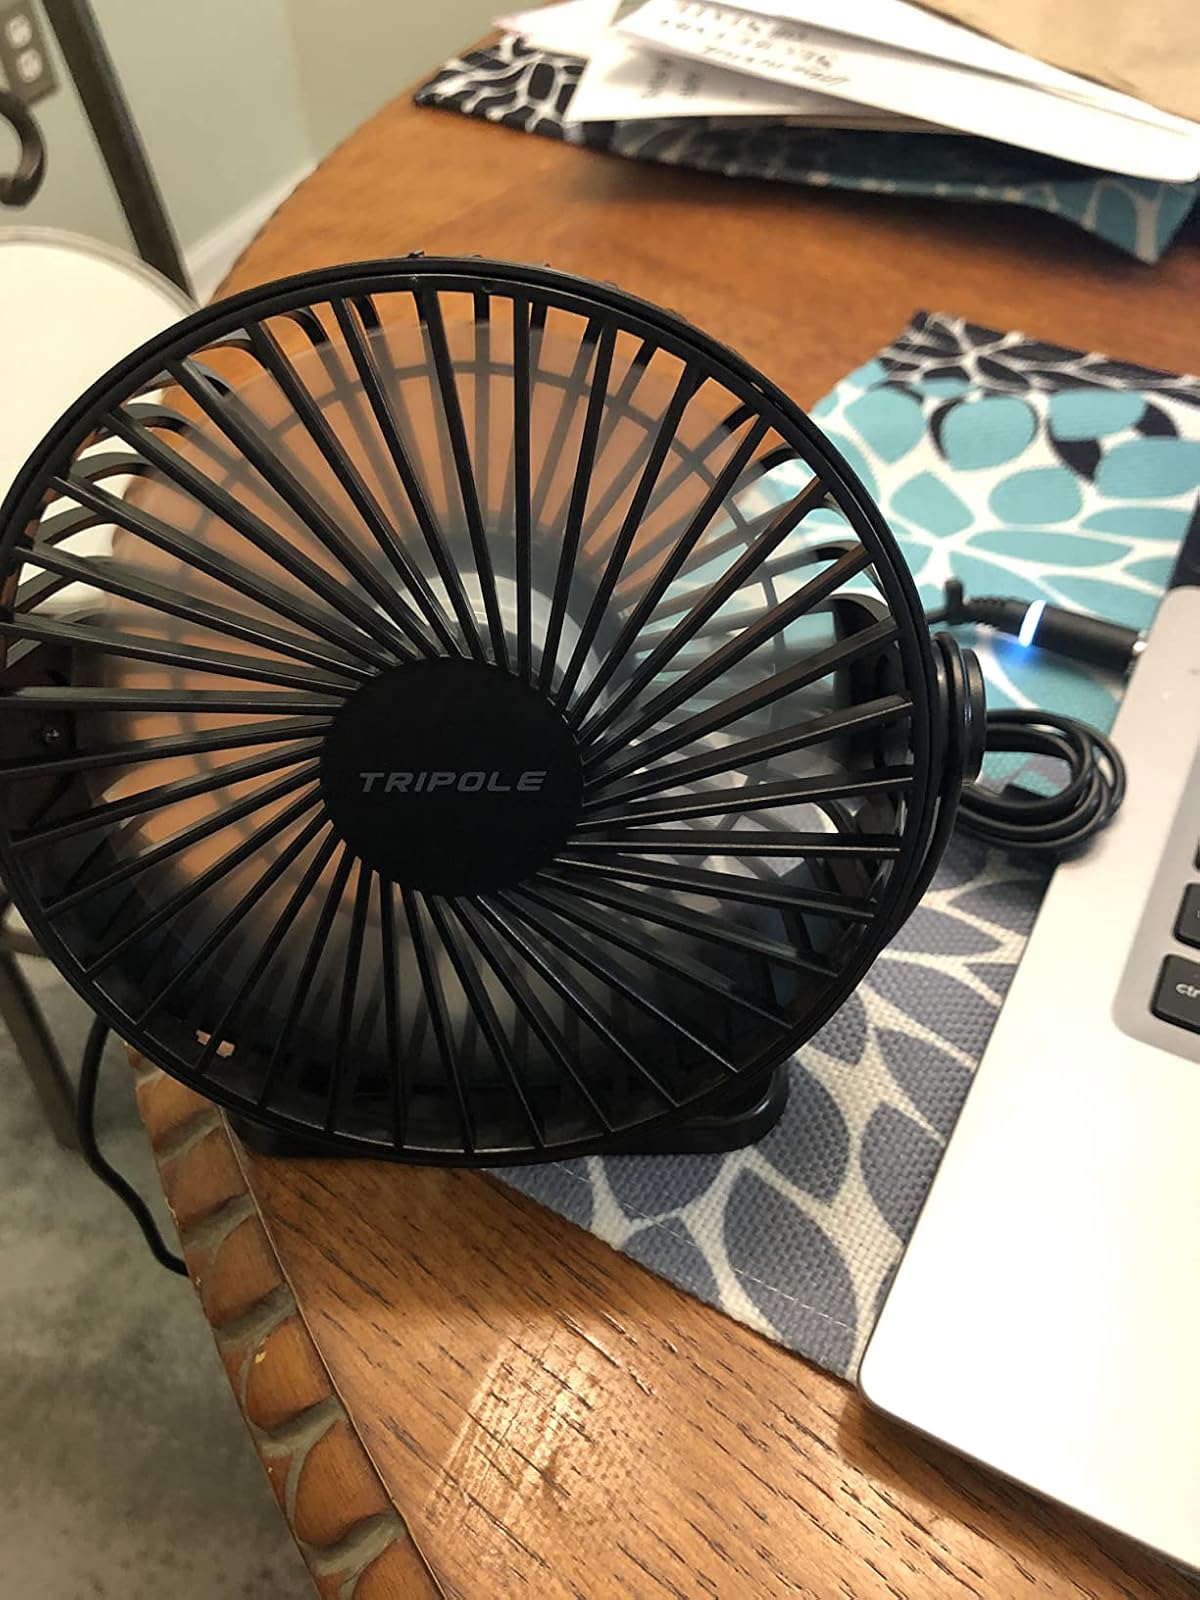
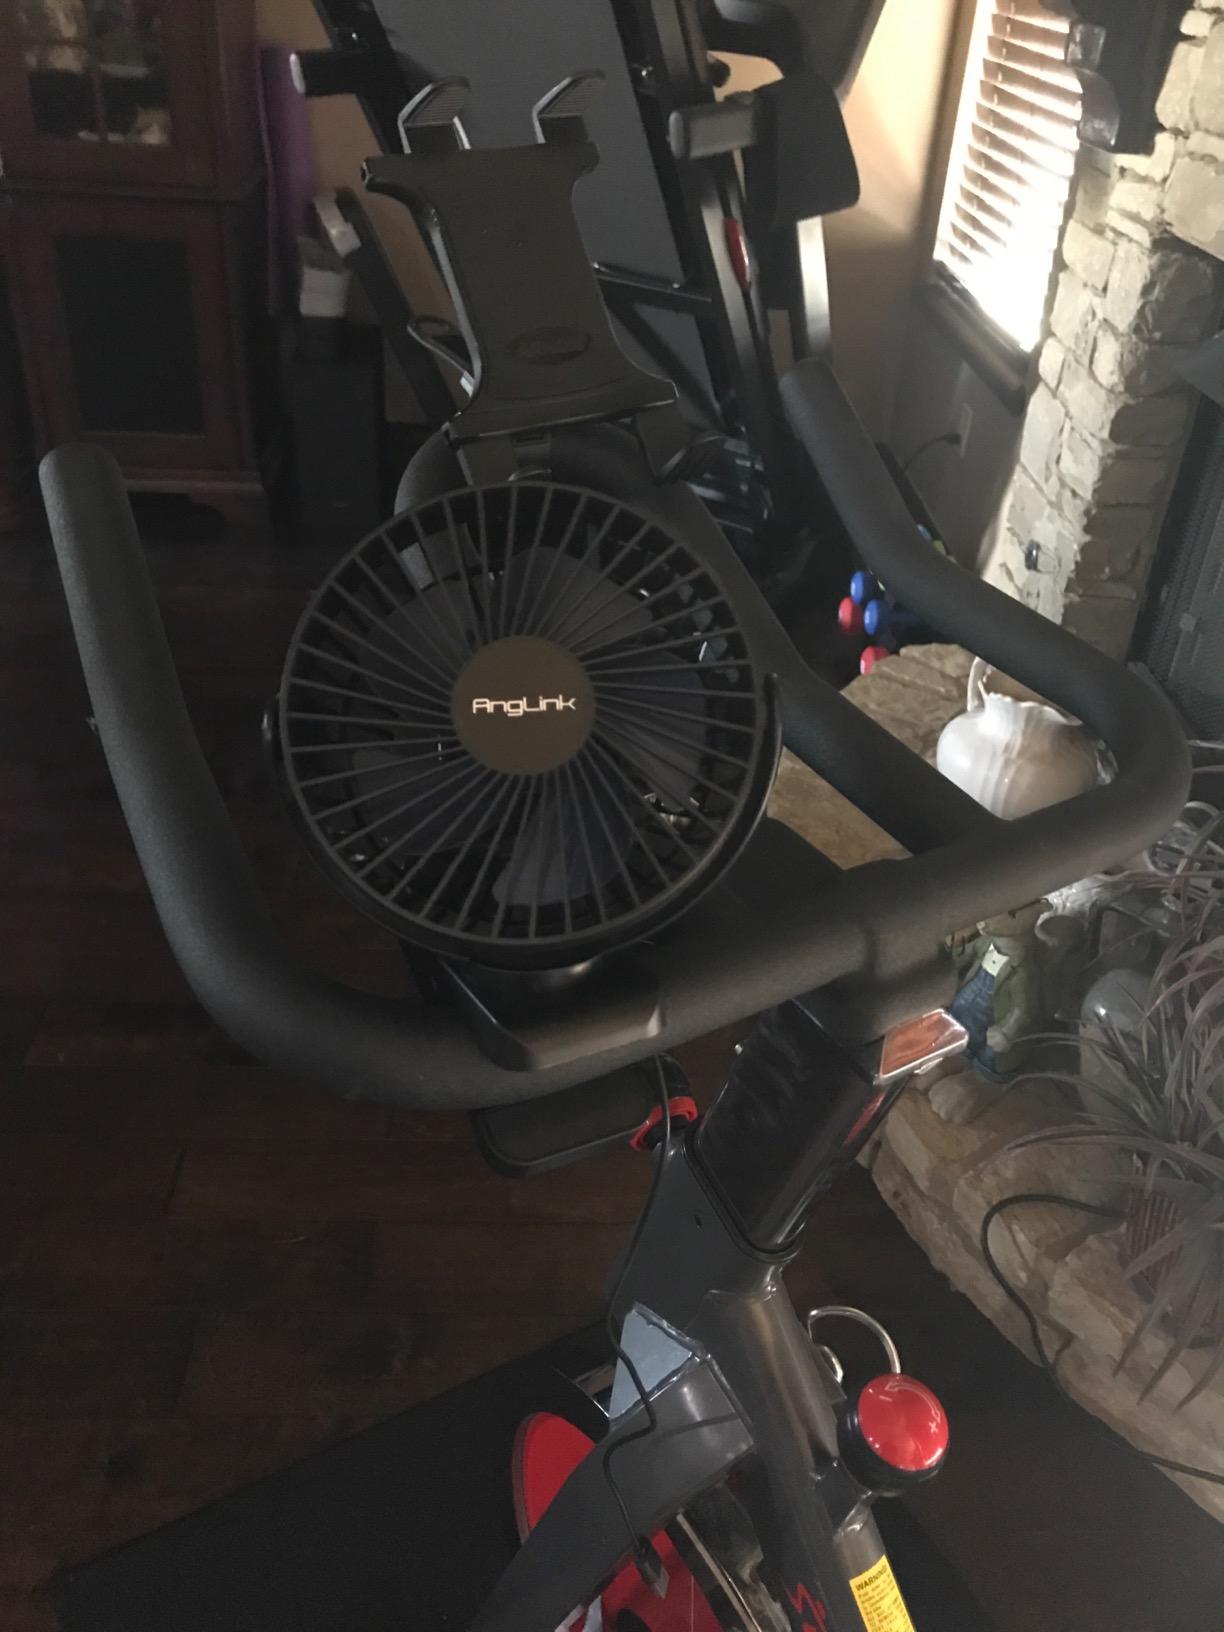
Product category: fan
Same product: no